Mississippi Democratic Party

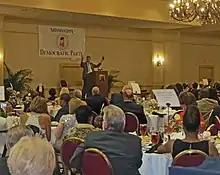
The party's Jefferson-Jackson-Hamer Dinner, 2013

After the election of 1976, it was clear that the Democrats were losing speed in the South. It became difficult to merge and force cooperation between the regulars and the loyalists, and conservative Republicans began to make inroads. In 1980 Republican Ronald Reagan kicked off his presidential campaign in Mississippi, with the states' rights speech at the Neshoba County Fair, and Southern liberal Democrat Jimmy Carter lost in a landslide to Reagan that year; more of the state began to vote Republican. This was a trend across the South.